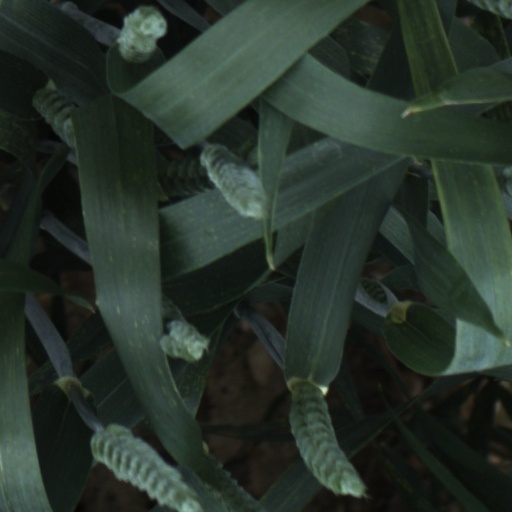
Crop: wheat